Momonga Standing and Loop Coaster

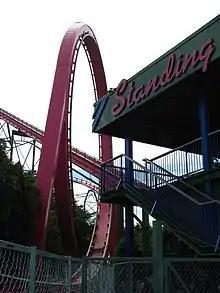
Loop Coaster MOMOnGA's vertical loop and station at Yomiuriland

The Standing and Loop Coaster first opened at Yomiuriland in 1979 as a sit-down steel coaster. In 1982, TOGO opened the "Dangai" coaster (then known as the "Merry Dolphin") at the now-defunct Thrill Valley park in Gotemba, Shizuoka (which at the time went by the name Odakyu Gotemba Family Land). The coaster quickly incorporated a set of Togo's then-prototype stand-up trains, and that same year Yormuiriland also bought a standup train for the Standing and Loop Coaster. Since then, the roller coaster simultaneously operated both a standup and sit-down train with a modified sliding station. The success of these quickly attracted the interest of Ohio-based Kings Entertainment Company, who acquired a trio of standup coasters from Togo between 1984 and 1986; King Cobra at Kings Island, SkyRider at Canada's Wonderland, and Shockwave at Kings Dominion.